NGC 330

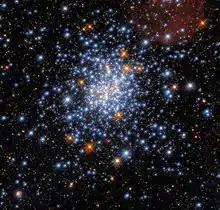
The star cluster NGC 330

NGC 330 is an open cluster in the Small Magellanic Cloud. It is located in the constellation Tucana. It was discovered on 1 August 1826 by James Dunlop. It was described by Dreyer as "a globular cluster, very bright, small, a little extended, stars from 13th to 15th magnitude." At an aperture of 31.0 arcseconds, the apparent V-band magnitude is 9.60, but at this wavelength, it also has 0.36 magnitudes of interstellar extinction.